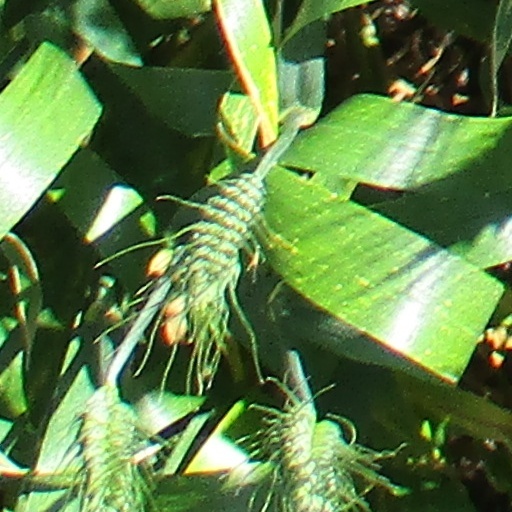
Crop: wheat